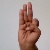
The image shows a hand gesture representing the letter 'F' in Indian Sign Language.